Type II topoisomerase

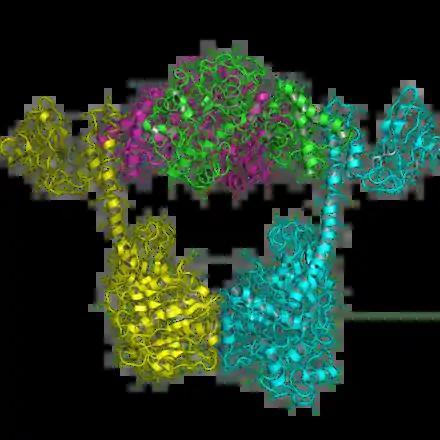
Structure of topo VI in an orientation similar to the yeast example. Chains are colored differently. The Toprim domain lies on the top, and the ATPase domain lies on the bottom; each forms a DNA gate.

The organization of type IIB topoisomerases are similar to that of type IIAs, except that all type IIBs have two genes and form heterotetramers. One gene, termed topo VI-B (since it resembles gyrB), contains the ATPase domain, a transducer domain, and a C-terminal Ig-fold-like H2TH domain. The second gene, termed topo VI-A, contains the WHD and the Toprim domain.